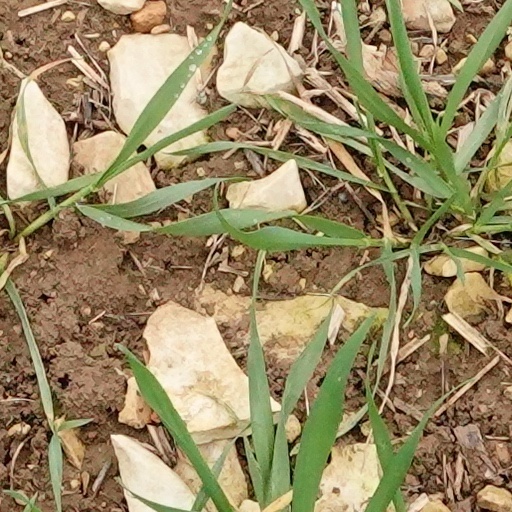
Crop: wheat